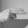
ASL letter: H